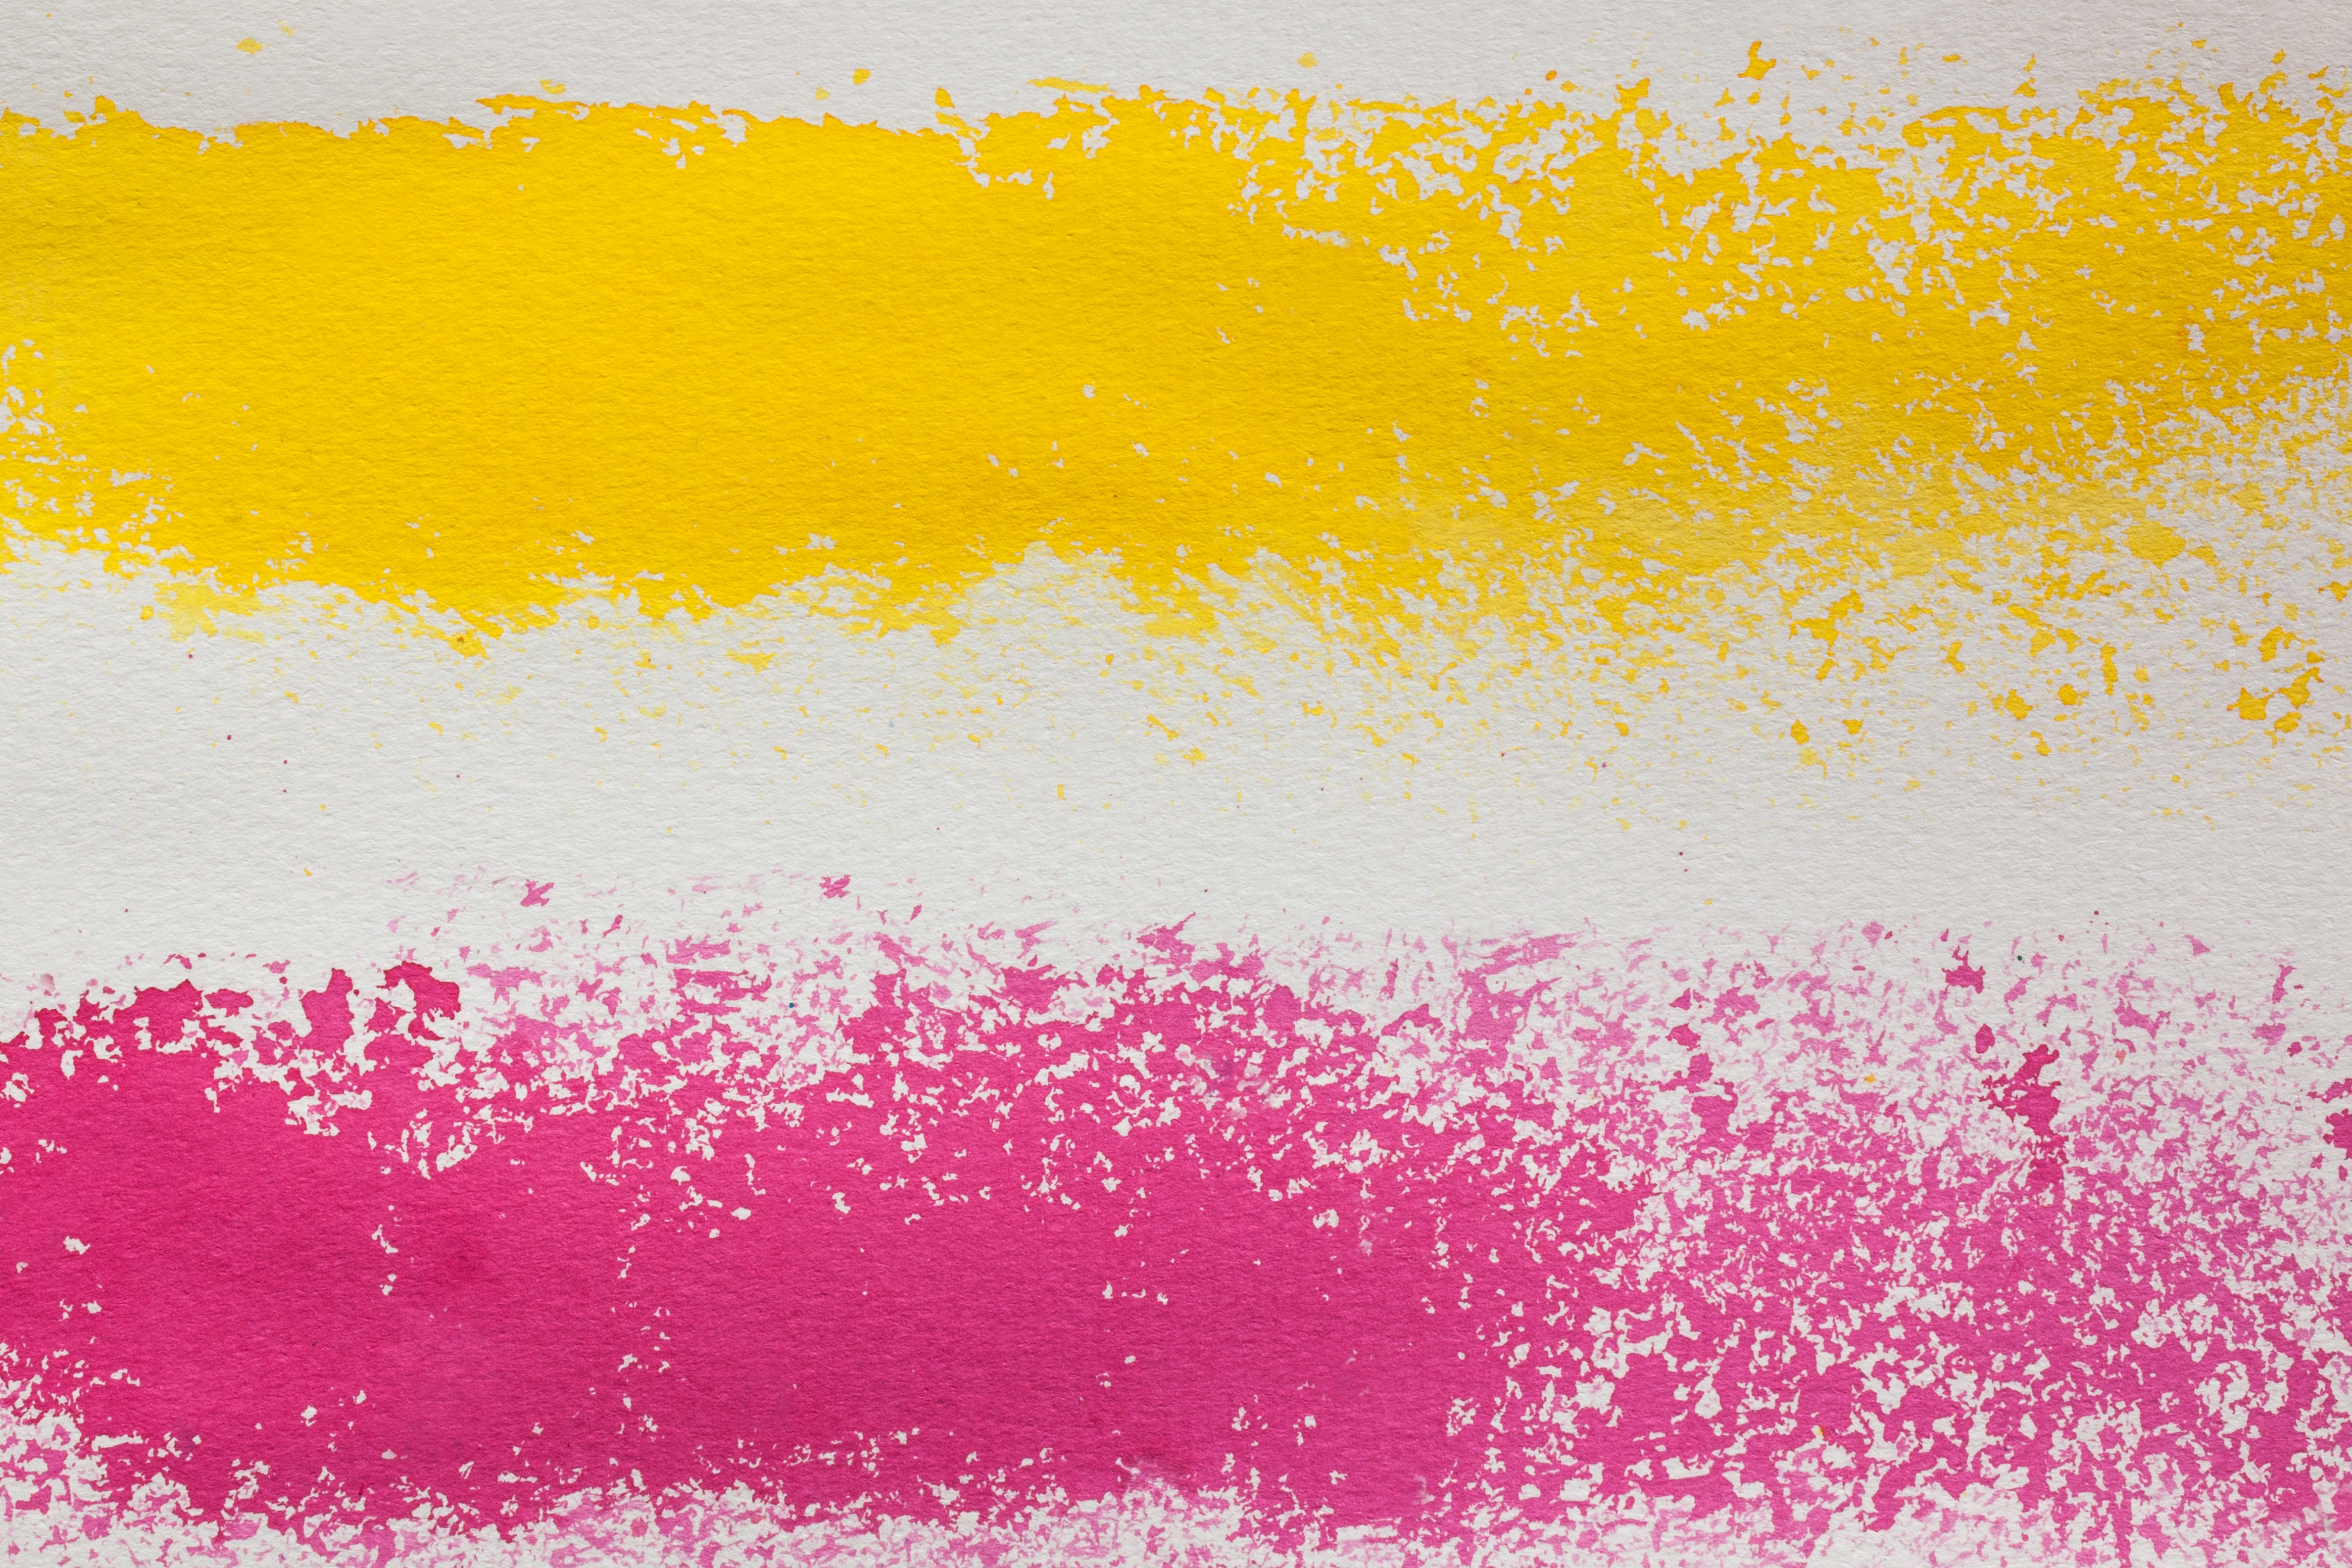
sky, flower, petal, line, color, serene, yellow, pink, cheerful, background, illustration, grid, image, fund, watercolour, handmade paper, painting technique, soluble in water, color sketch, not opaque, swam footprint